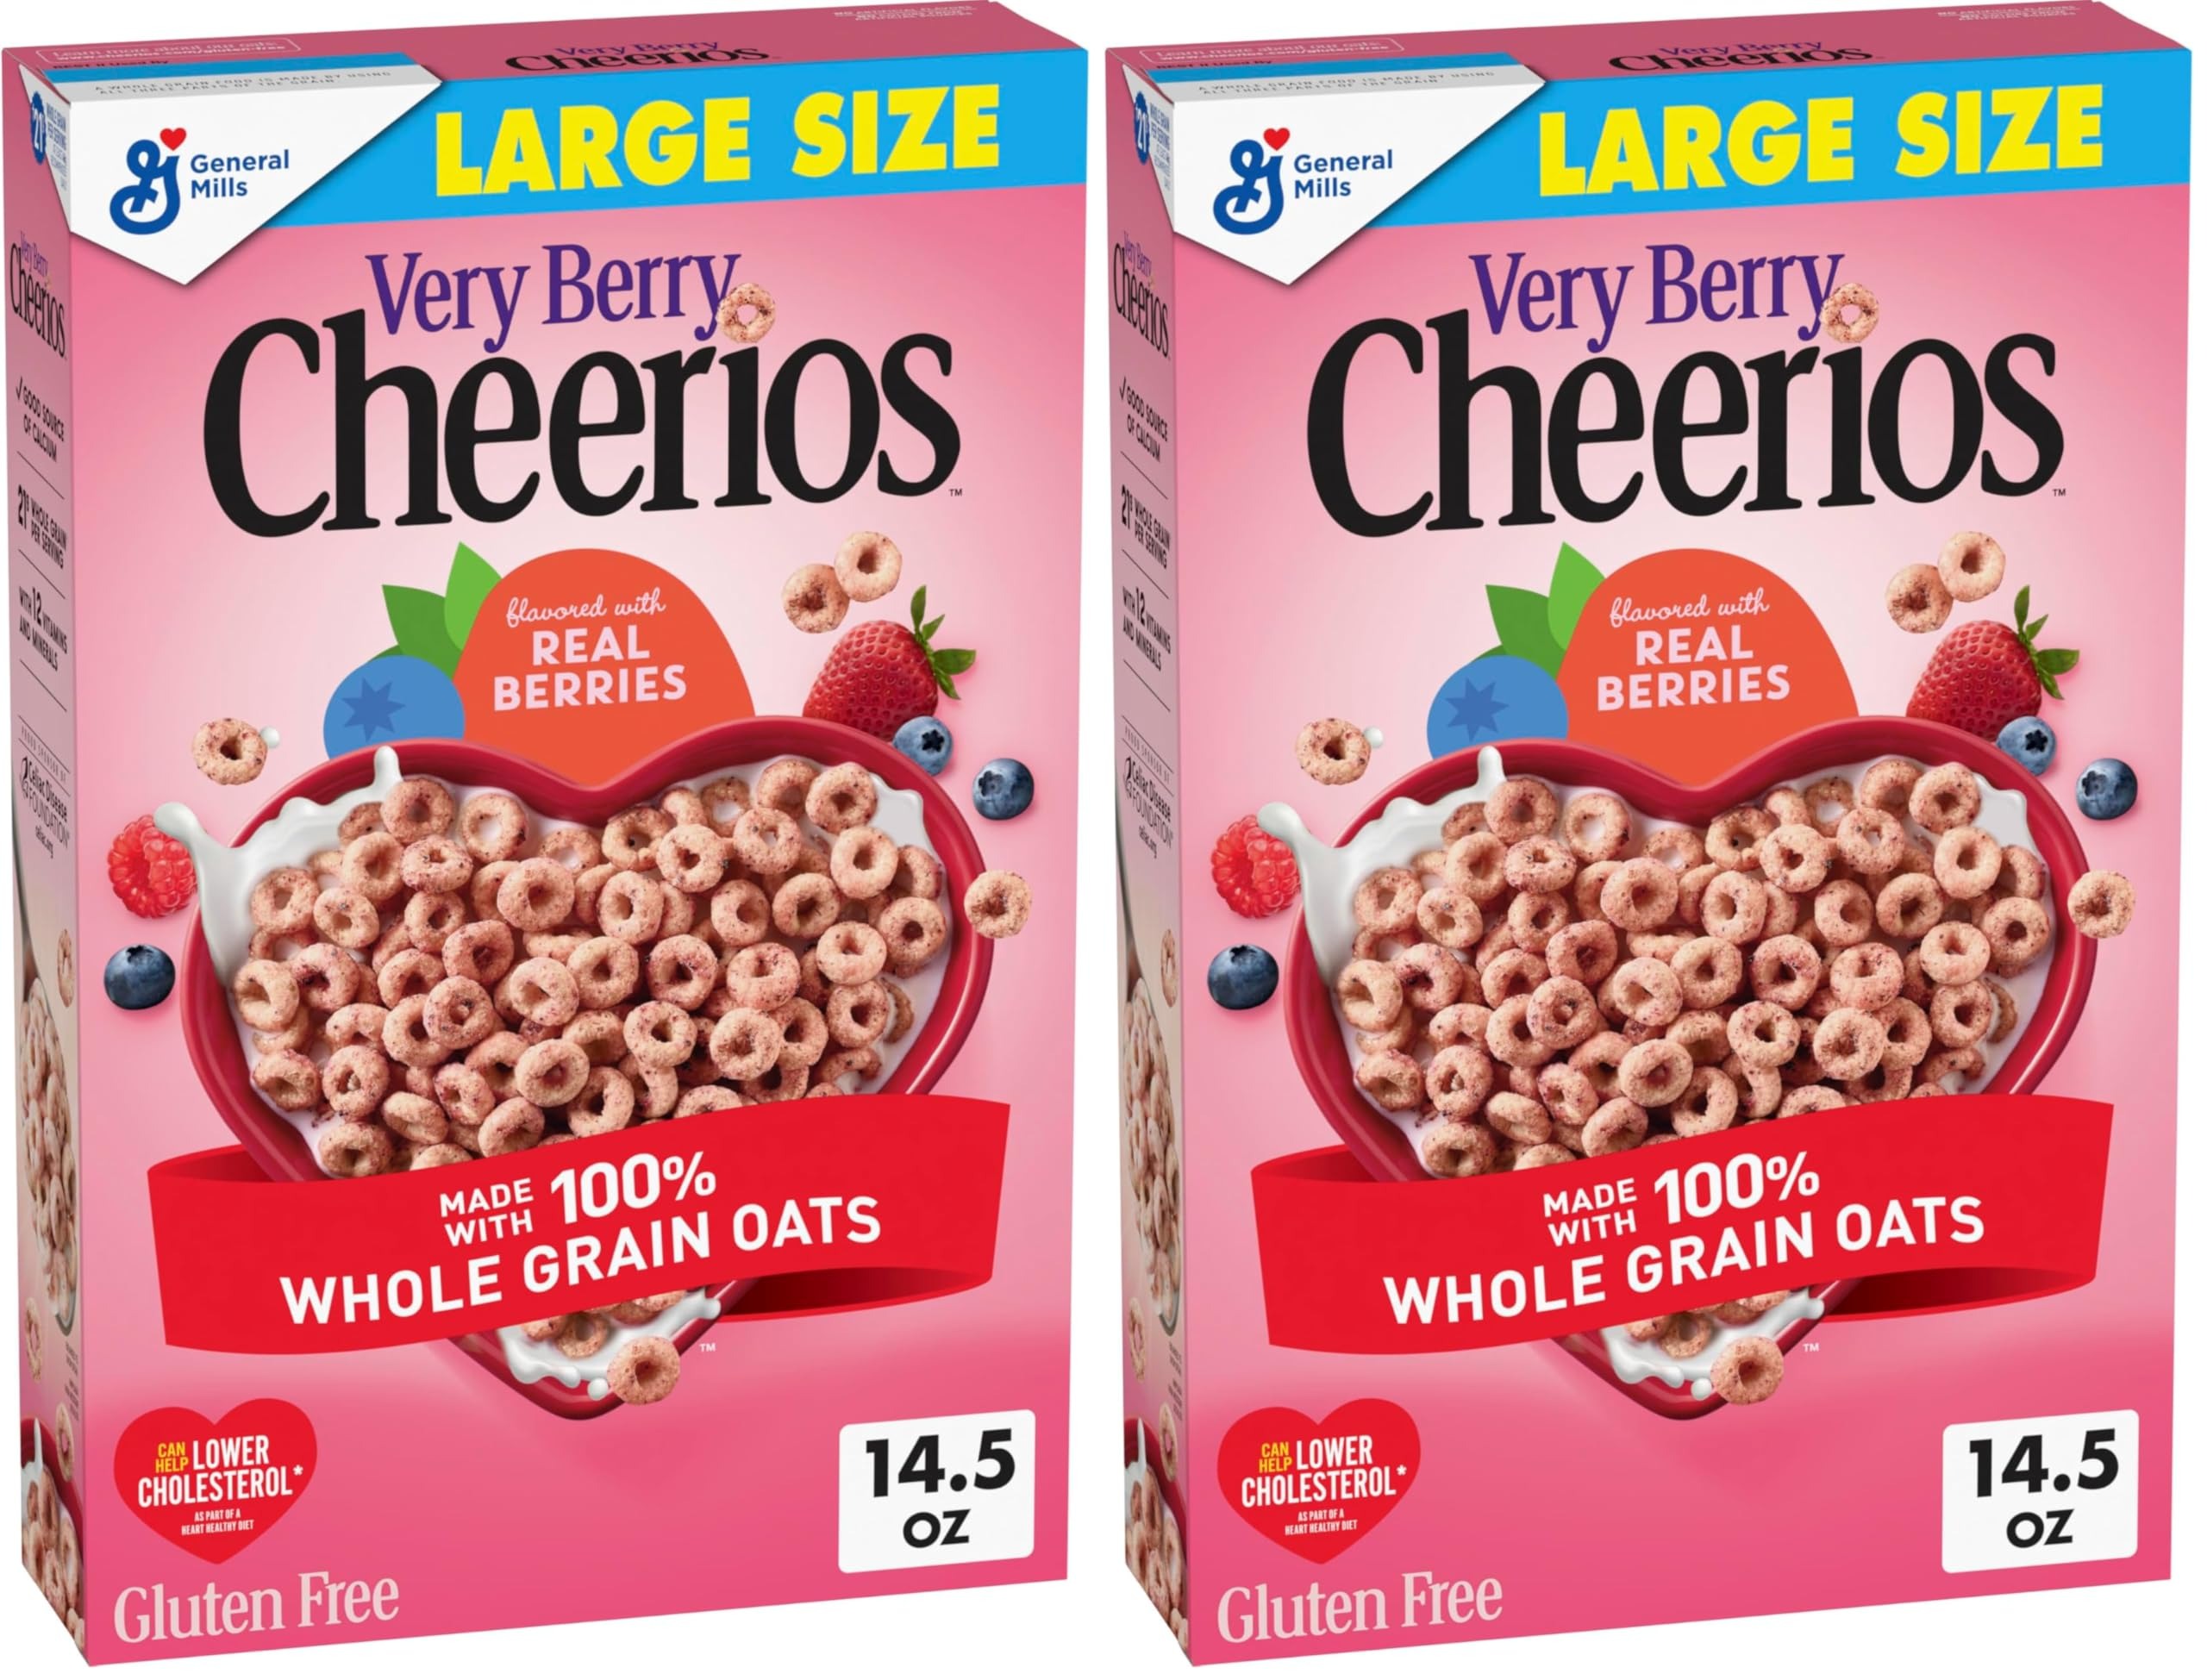
Item Name: Very Berry Cheerios Breakfast Cereal, Gluten Free, 14.5 oz Box (Pack of 2)
Bullet Point 1: The below information is per pack only
Bullet Point 2: BREAKFAST CEREALS: Sweetened Whole Grain cereal that is a wholesome breakfast with an excellent source of iron
Bullet Point 3: WHOLE GRAIN: Made with 100percent whole grain oats and contains 12 essential Vitamins and Minerals
Bullet Point 4: GLUTEN FREE: Gluten Free and simply made without Artificial Flavors or Colors from Artificial Sources; Kosher Pareve
Bullet Point 5: HEART HEALTHY: Three grams of soluble fiber daily from whole grain oat foods, like Very Berry Cheerios cereal, in a diet low in saturated fat and cholesterol, may reduce the risk of heart disease. Very Berry Cheerios cereal provides 0.75 grams per serving
Bullet Point 6: BOX CONTAINS: 14.5 oz cereal box; A pantry staple for breakfast or a wholesome snack
Value: 29.0
Unit: Ounce

Price: 5.235